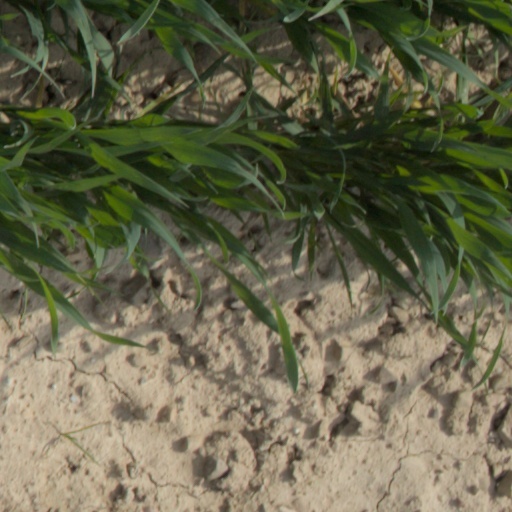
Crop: wheat